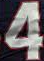
Number: 4